Sky position (RA, Dec in degrees): 118.973, 27.367
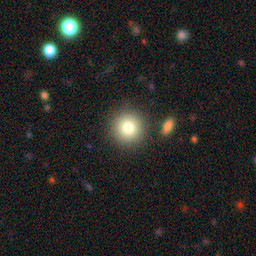
Galaxy morphology: Round Smooth Galaxies